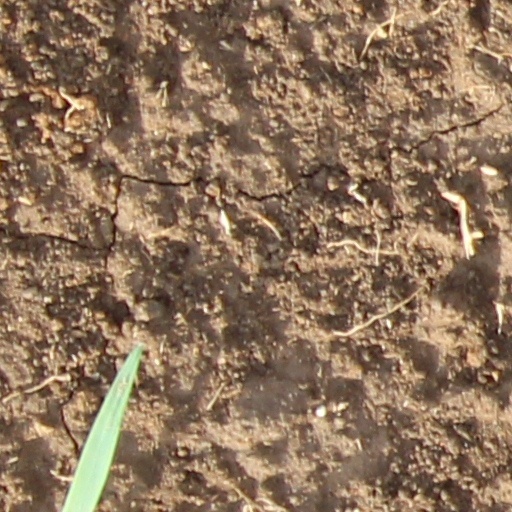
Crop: wheat